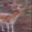
Label: deer